Europeans in Oceania

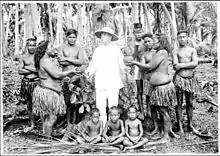
A Missionary in Nauru being presented with the cup of love and welcome, c.1916-1917.

Vanuatu is thought to have been settled by Austronesian-speaking Melanesians around 1200-1300 BC. Over a hundred different languages developed on its islands.